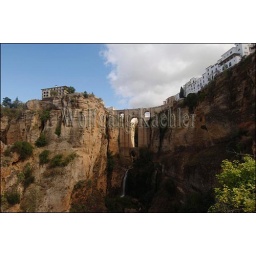
Spain, andalucia, ronda, view of bridge over canyon